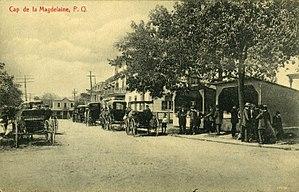
Le Cap-de-la-Madeleine est un des six secteurs de la Ville de Trois-Rivières. Avant le 1ᵉʳ janvier 2002, elle était une ville québécoise de plus de 33 000 habitants. Lors des réorganisations municipales québécoises de 2002, elle a été fusionnée avec les municipalités de Sainte-Marthe-du-Cap, Saint-Louis-de-France, Trois-Rivières, Trois-Rivières-Ouest et Pointe-du-Lac, pour former l'actuelle ville de Trois-Rivières.